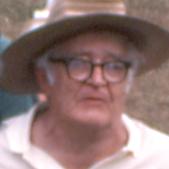
Age: 70